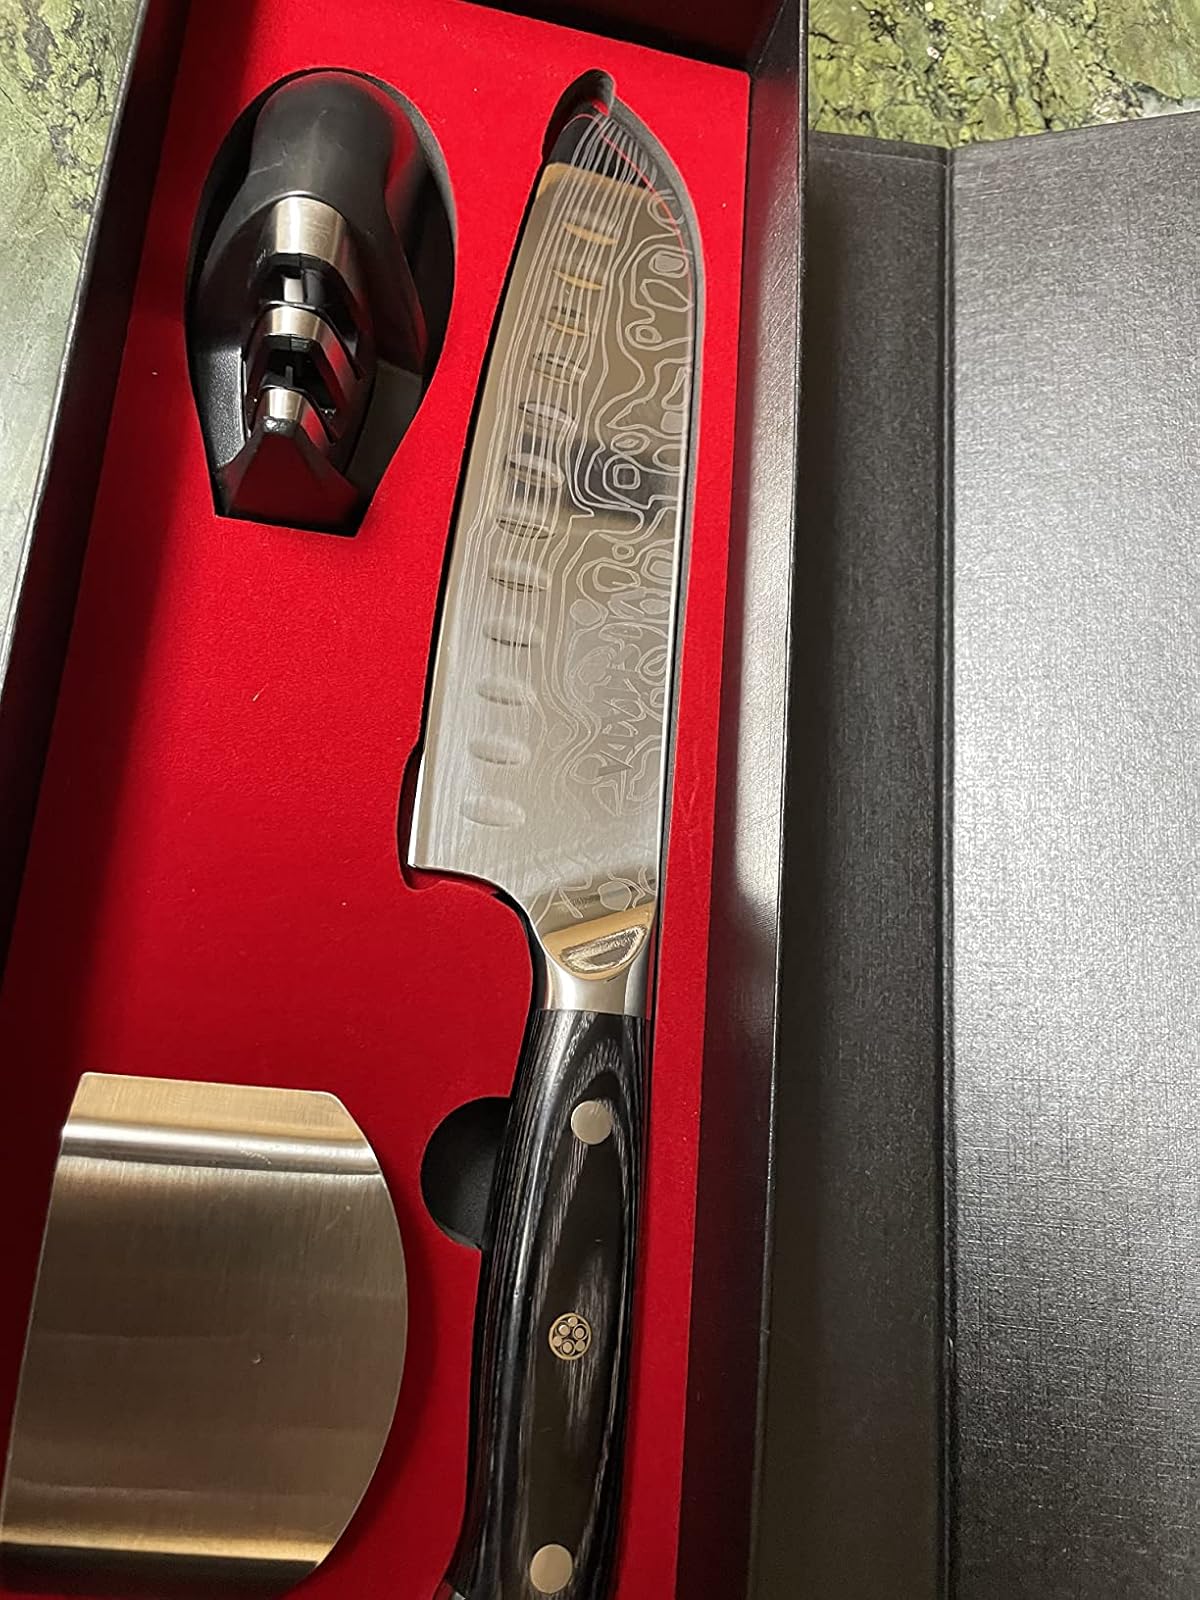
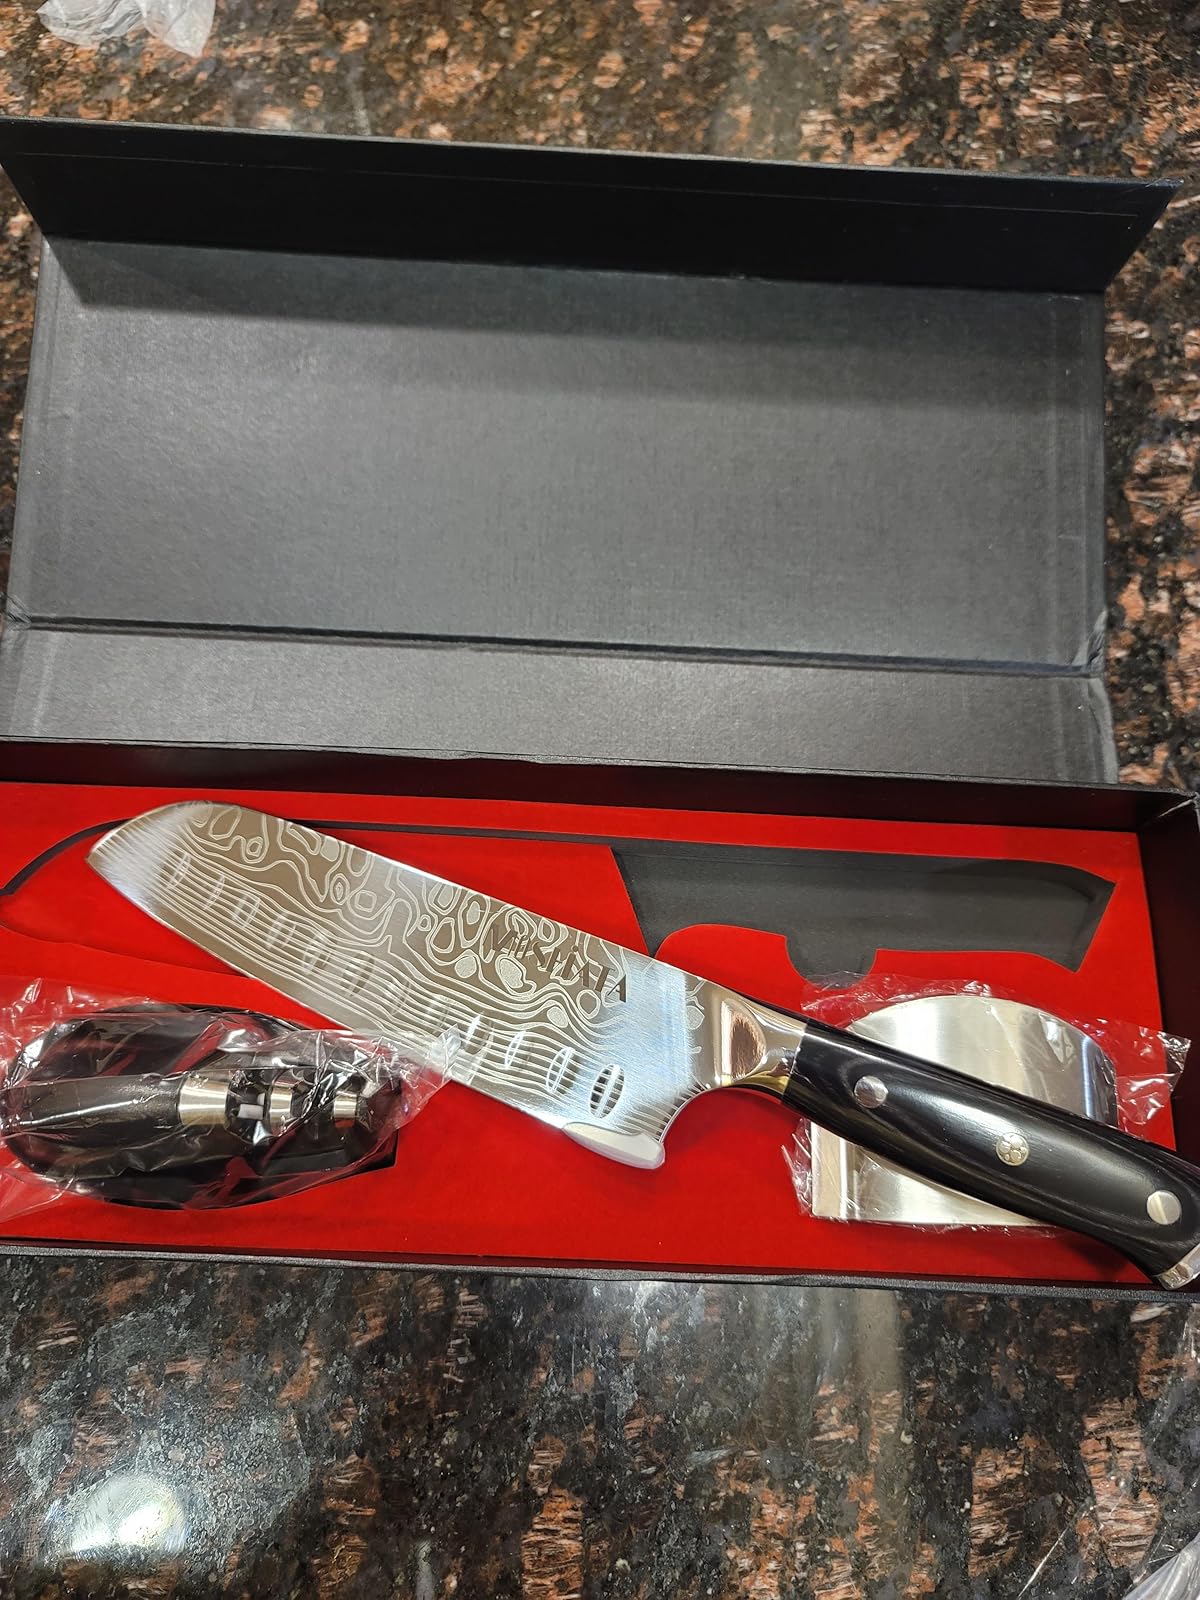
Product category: items_knife
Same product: yes